COVID-19 pandemic in Spain

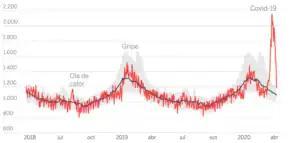
Daily mortality in Spain April 2018April 2020. Black indicates expected deaths with confidence interval in grey; red denotes observed deaths.

On 6 March, EFE reported that myths related to the coronavirus were spreading through the country. Panic buying occurred by 10 March. On 28 March, children and young people who obeyed social distancing by staying at home were applauded by Spanish residents for doing their part to combat the epidemic. By 29 March, visits to retail and recreation places, transit stations and parks had fallen by 94%, 88%, and 89% respectively, and visits to workplaces had reduced by 64%, according to a report by Google based on location history data from mobile devices.